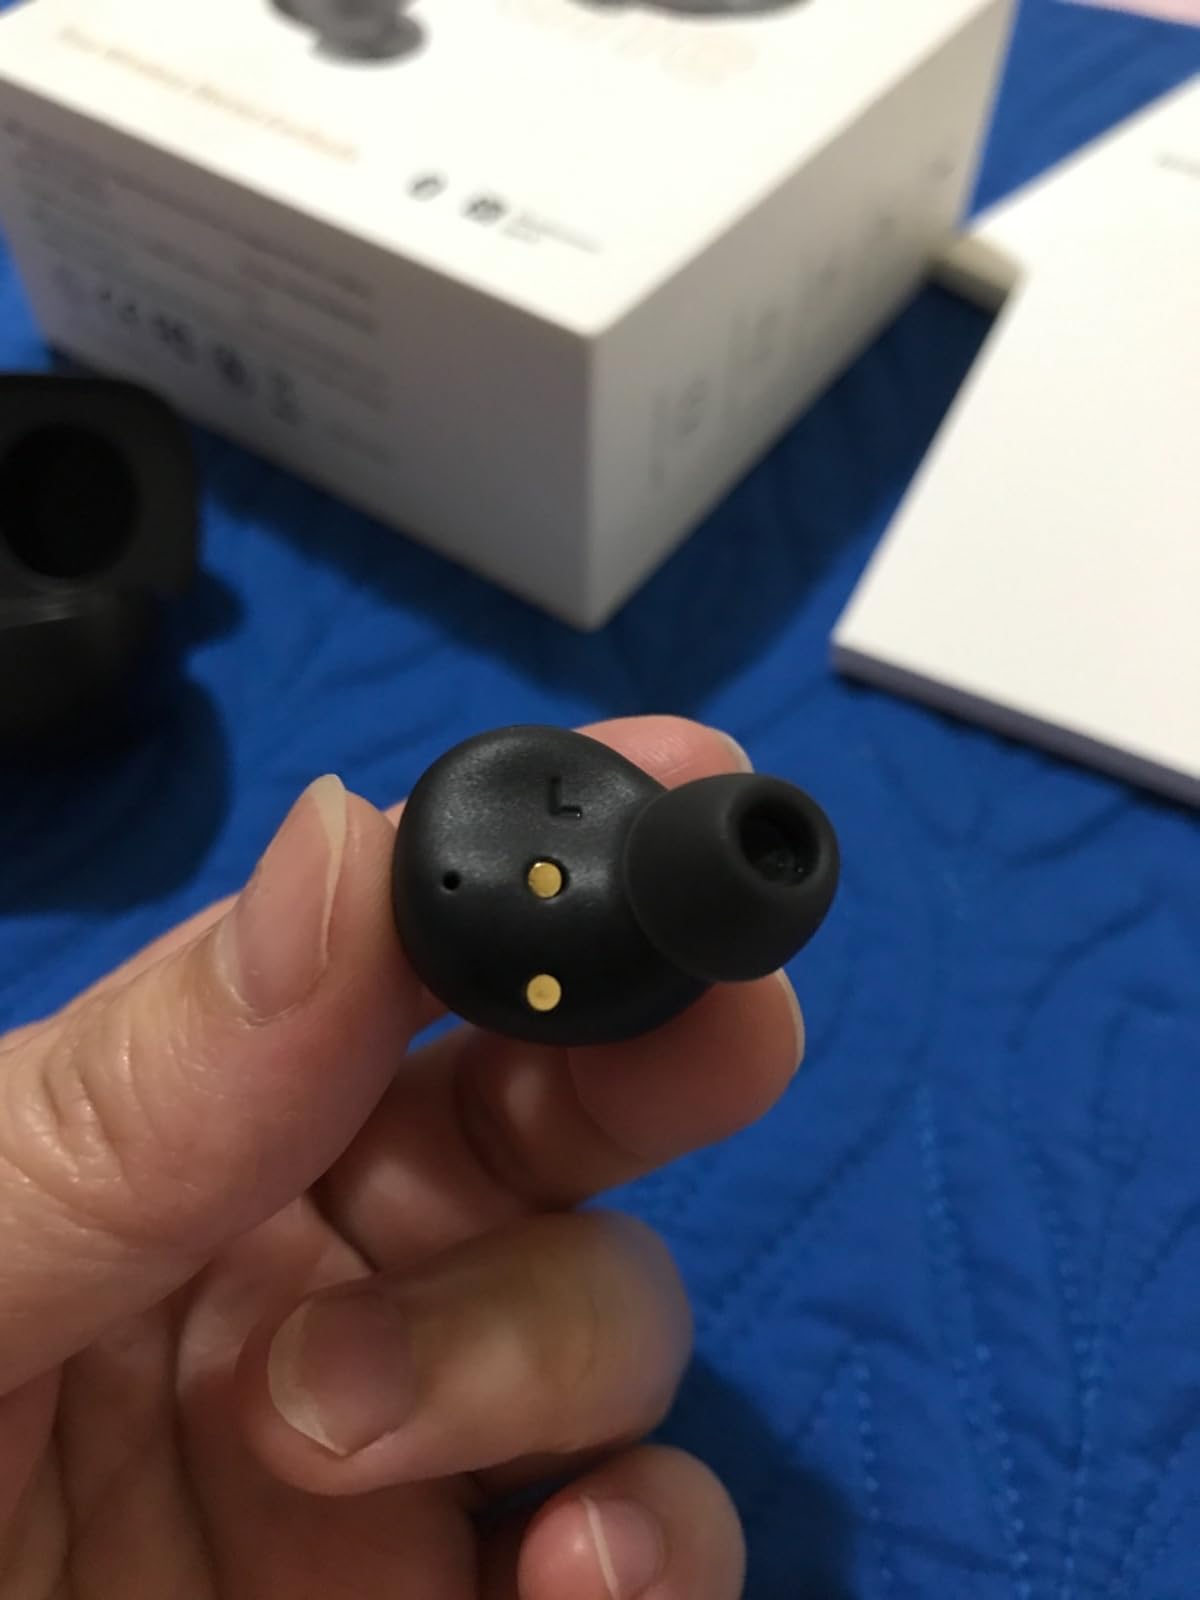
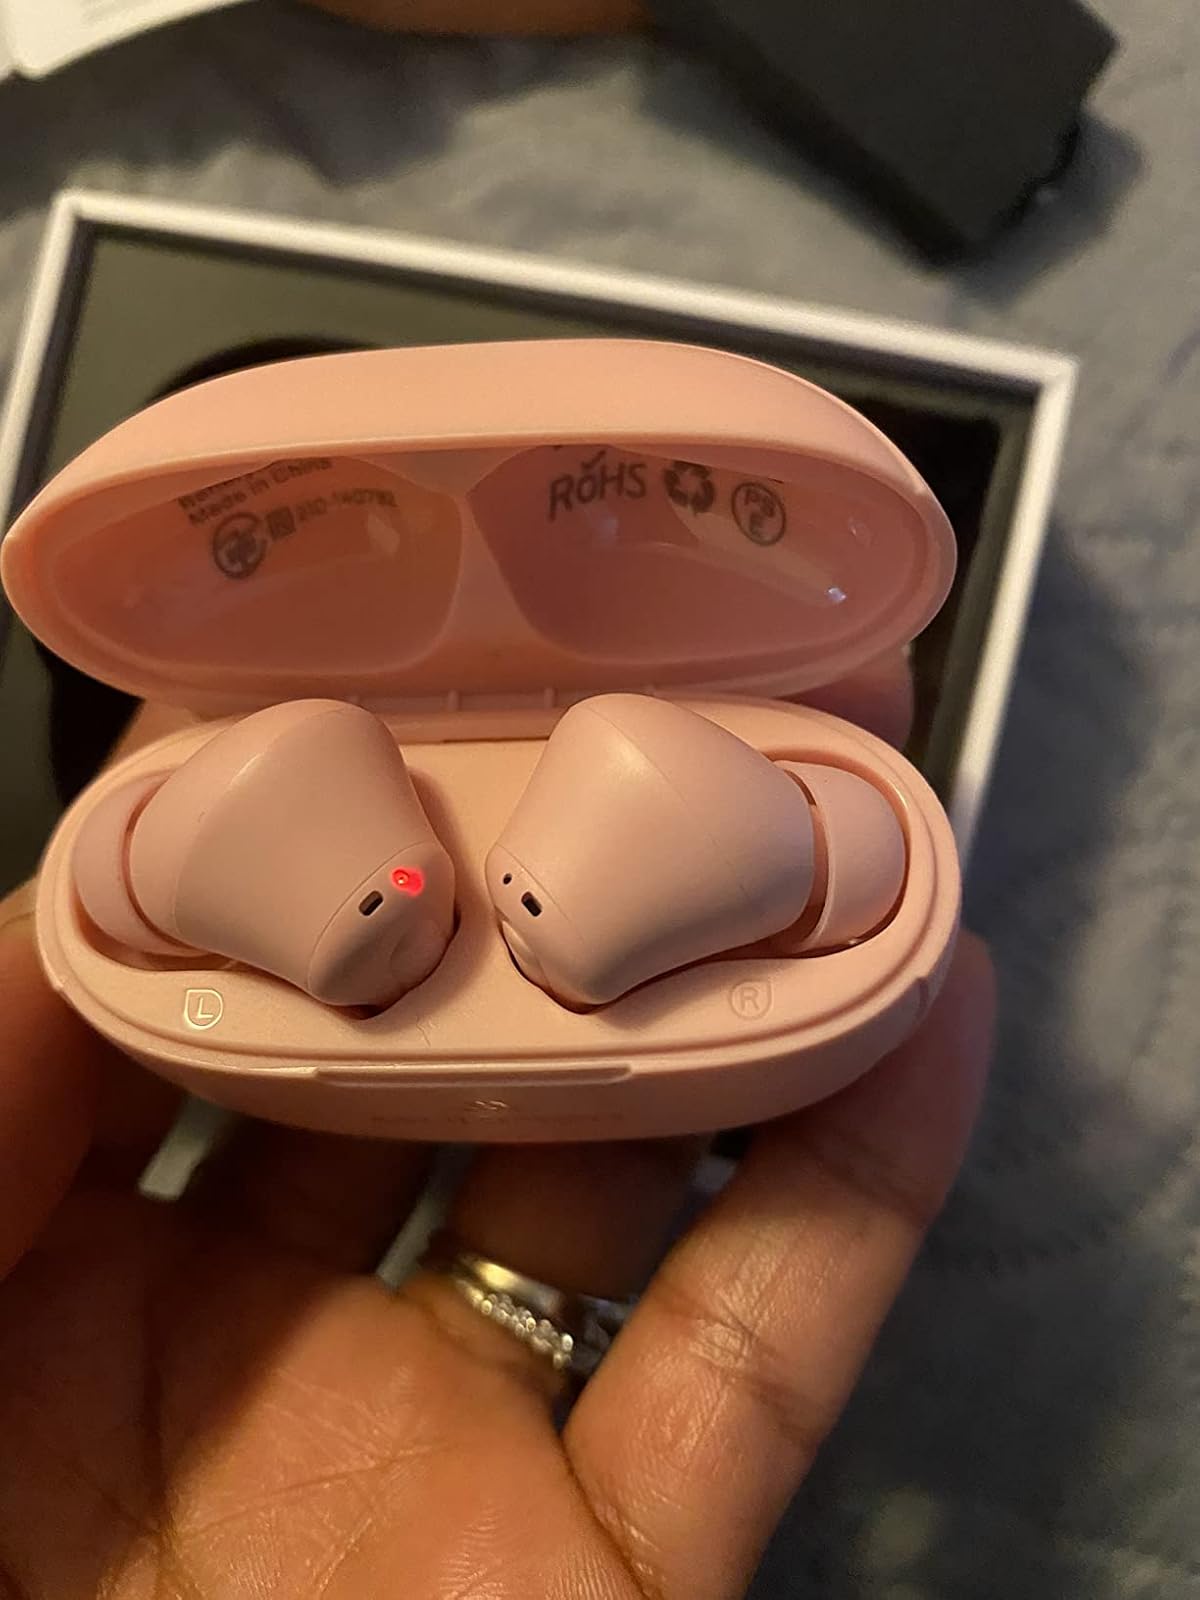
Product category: earbuds
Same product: no